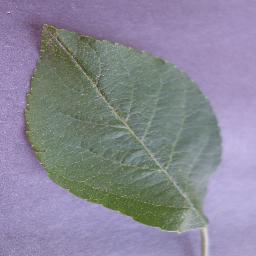
Label: Apple___healthy